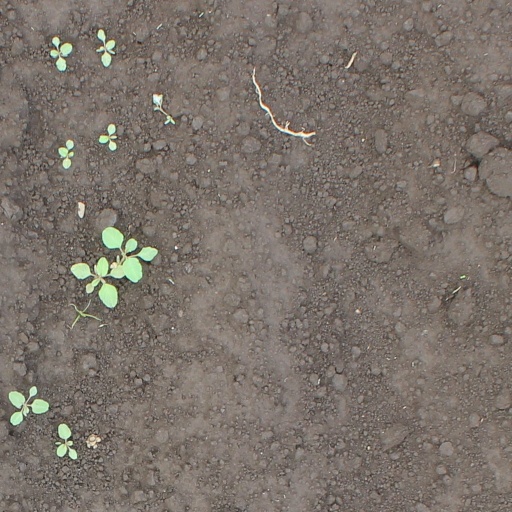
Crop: soybean